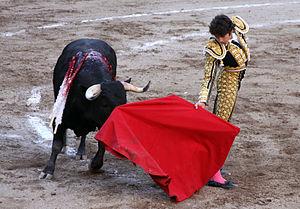
Dans le monde de la tauromachie, on désigne par dosantina une passe de muleta de la main droite, créée par le portugais Manuel Dos Santos, dans laquelle le matador cite l'animal de dos.
Dans le monde de la tauromachie, une Giraldilla du mot espagnol giralda désigne les passes de muleta dans lesquelles le matador tourne sur lui-même comme une girouette. Elles s'exécutent aussi bien de la main droite que de la main gauche.
La Feria nationale de San Marcos est une fête nationale mexicaine qui a lieu à Aguascalientes, État de Mexique chaque année à partir de la mi-avril. Elle dure généralement trois semaines. C'est la plus ancienne et la plus importante feria du Mexique.
Dans le monde de la tauromachie, temple désigne pour le matador l'action de synchroniser les mouvements de muleta ou de cape avec le rythme du taureau. Le mot est traduit de plusieurs manières selon les glossaires : équivalent musical du verbe accorder, tempérer, adoucir.
Dans le monde de la tauromachie, le redondo, est une passe de muleta qui peut être exécutée aussi bien de la main droite que de la main gauche.